Barefoot Ki-bong

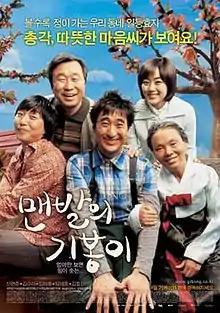
Theatrical release poster

Barefoot Ki-bong is a 2006 South Korean comedy drama film written and directed by Kwon Soo-kyung, starring Shin Hyun-joon, Kim Soo-mi, Im Ha-ryong, Tak Jae-hoon, and Kim Hyo-jin. It was released theatrically on April 26, 2006.